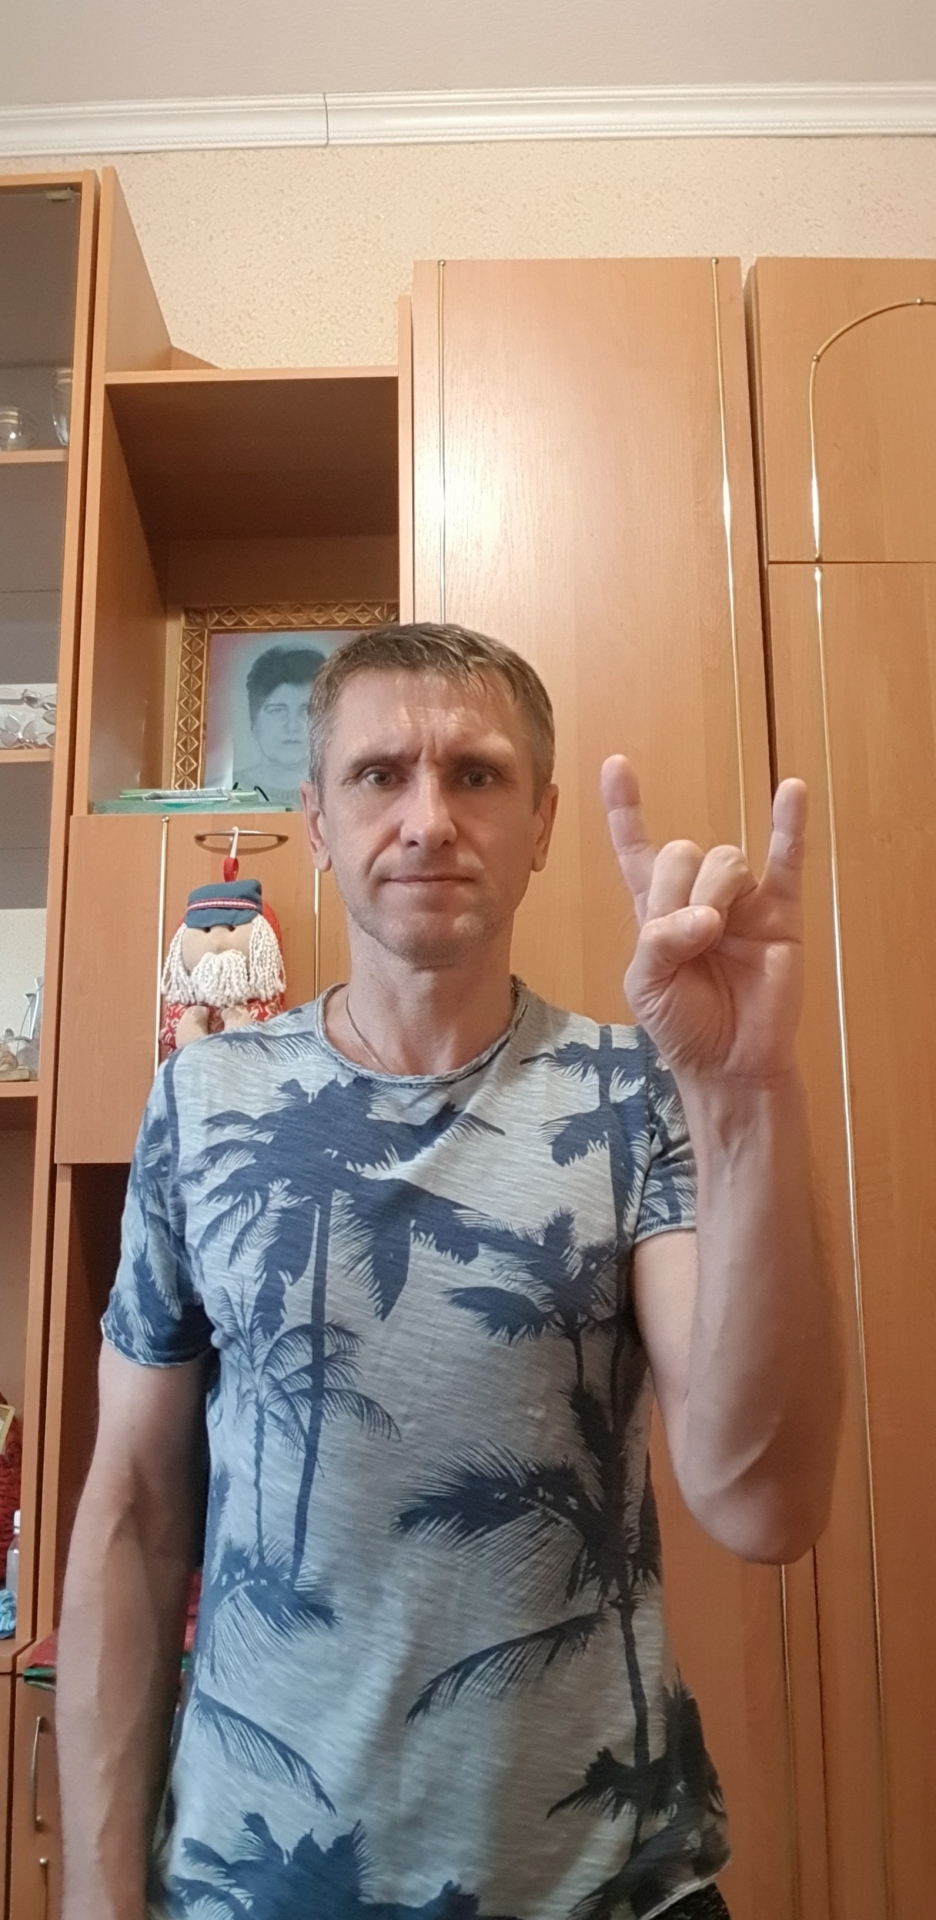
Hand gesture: rock